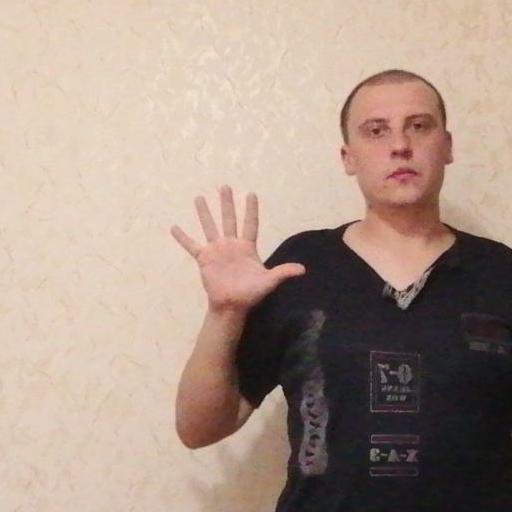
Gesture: palm